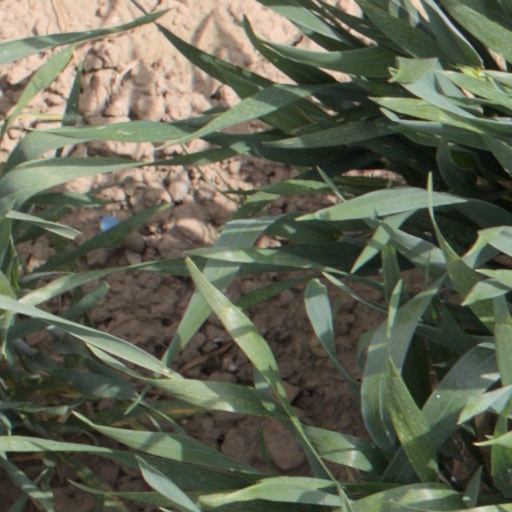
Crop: wheat